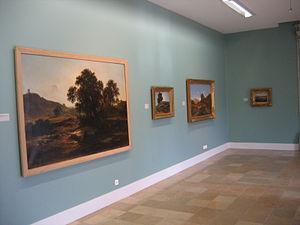
Exposition Achard au musée Hébert, La Tronche
Jean Alexis Achard est un peintre et un graveur français né à Voreppe le 18 juin 1807 et mort à Grenoble le 6 septembre 1884.